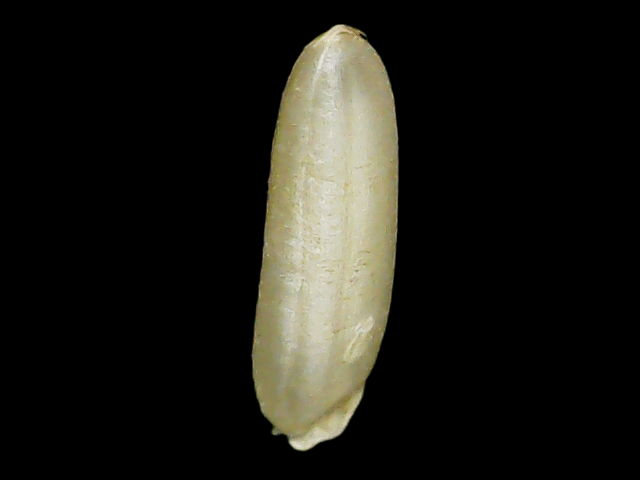
Rice variety: Binadhan26